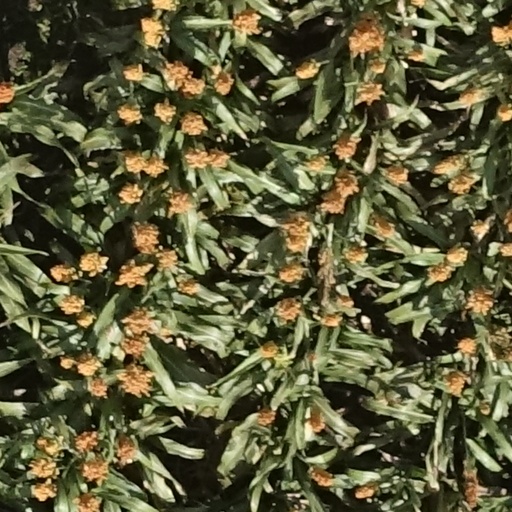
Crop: sorghum